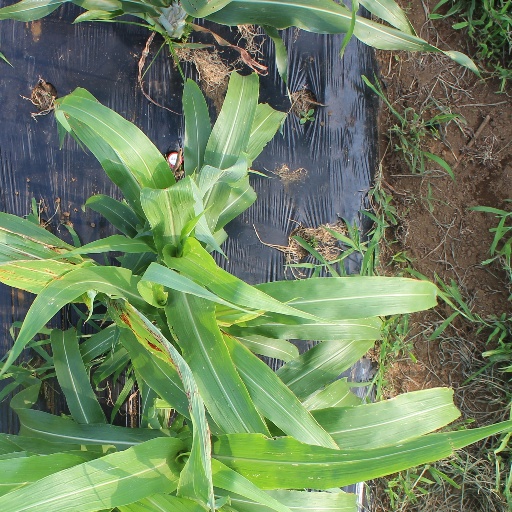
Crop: sorghum